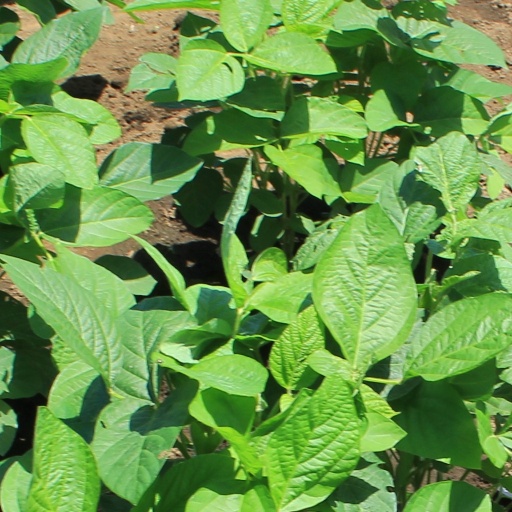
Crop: soybean